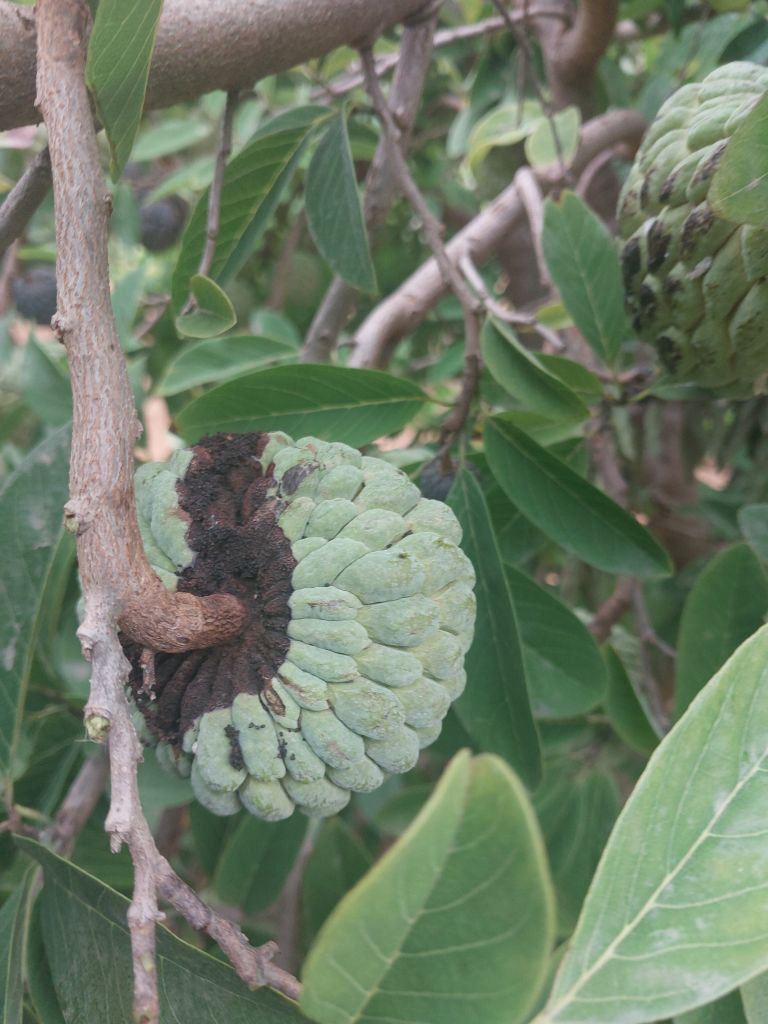
Disease label: Diplodia Rot